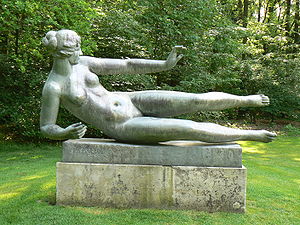
Aristide Maillol / Værker
Aristide Maillol var en fransk maler og billedhugger af catalansk oprindelse.